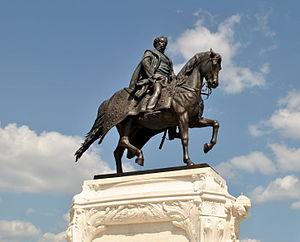
Cet article recense les statues équestres en Hongrie.
Le comte Gyula Andrássy de Csik-Szentkirály et Krasznahorka, né le 8 mars 1823 à Oláhpatak en Haute-Hongrie et mort le 18 février 1890 à Volosca près d'Abbazia sur le Littoral autrichien, est un homme d'État hongrois. Un rebelle contre le règne des Habsbourg au temps de la révolution de 1848, il fut le premier Ministre-président du royaume de Hongrie après le Compromis austro-hongrois de 1867 et Ministre impérial des Affaires étrangères de 1871 à 1879.